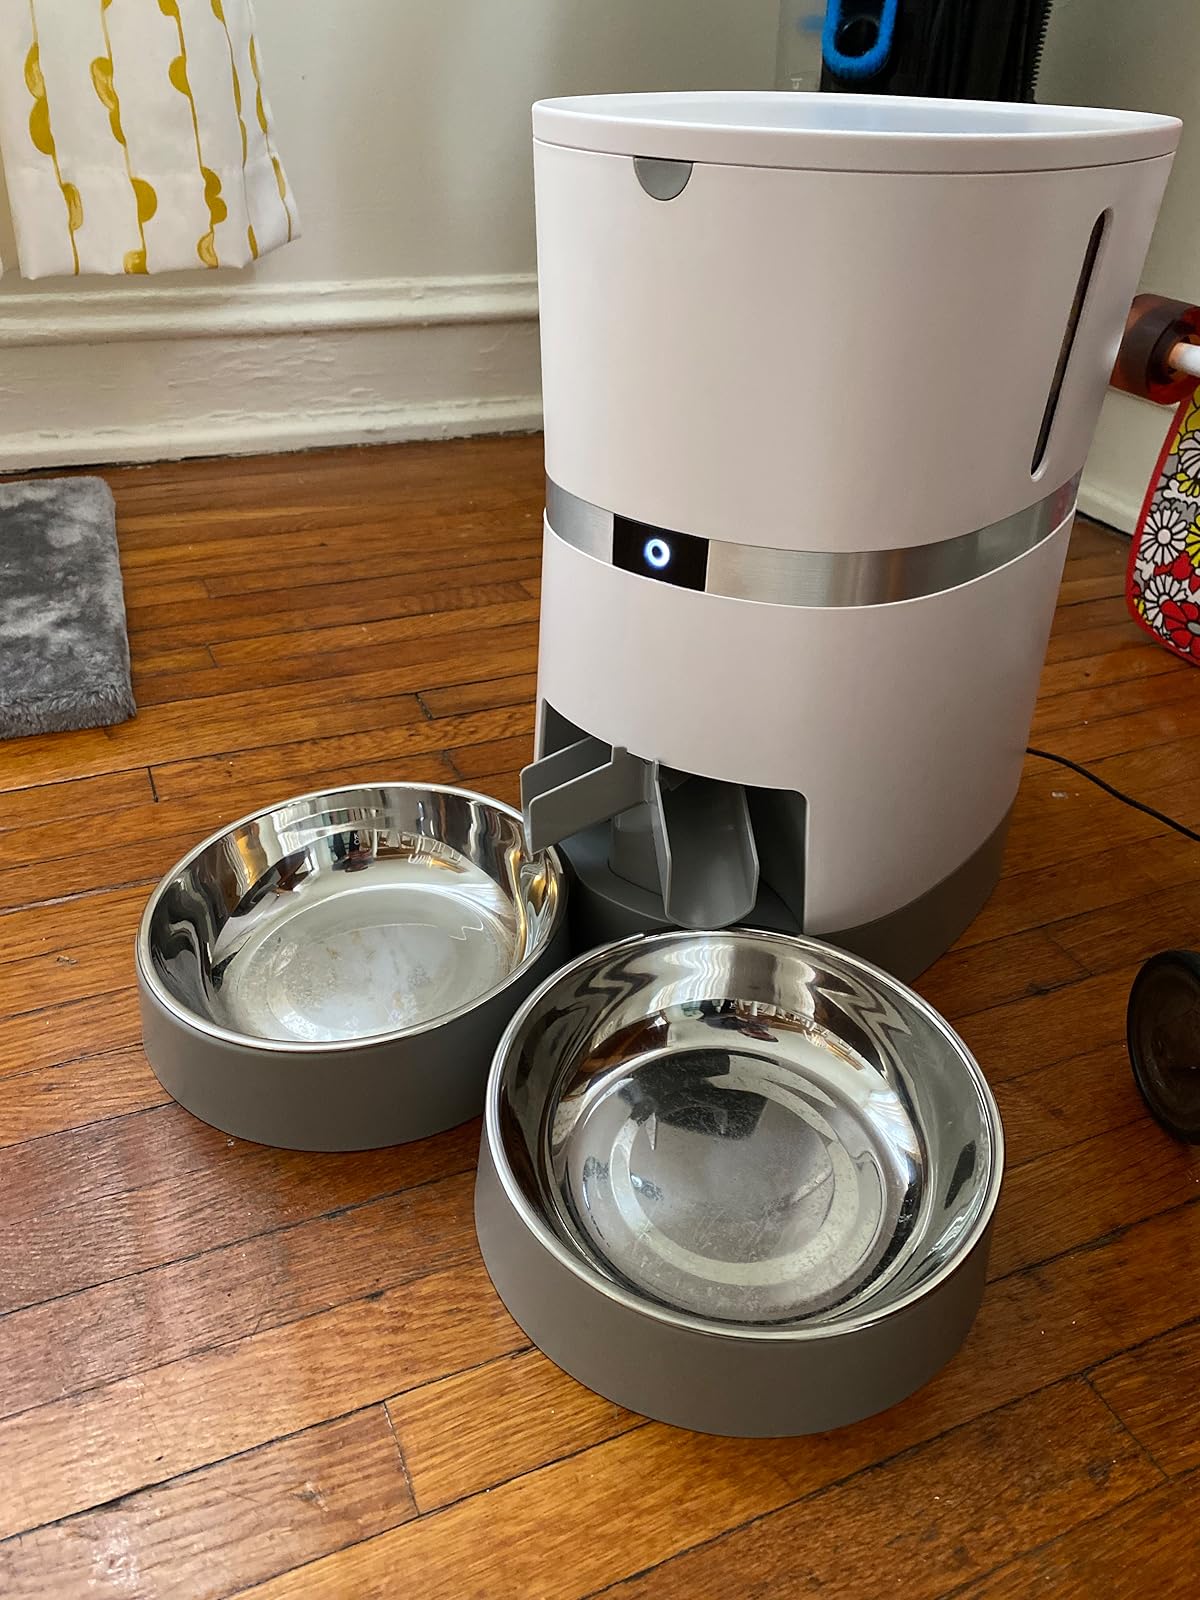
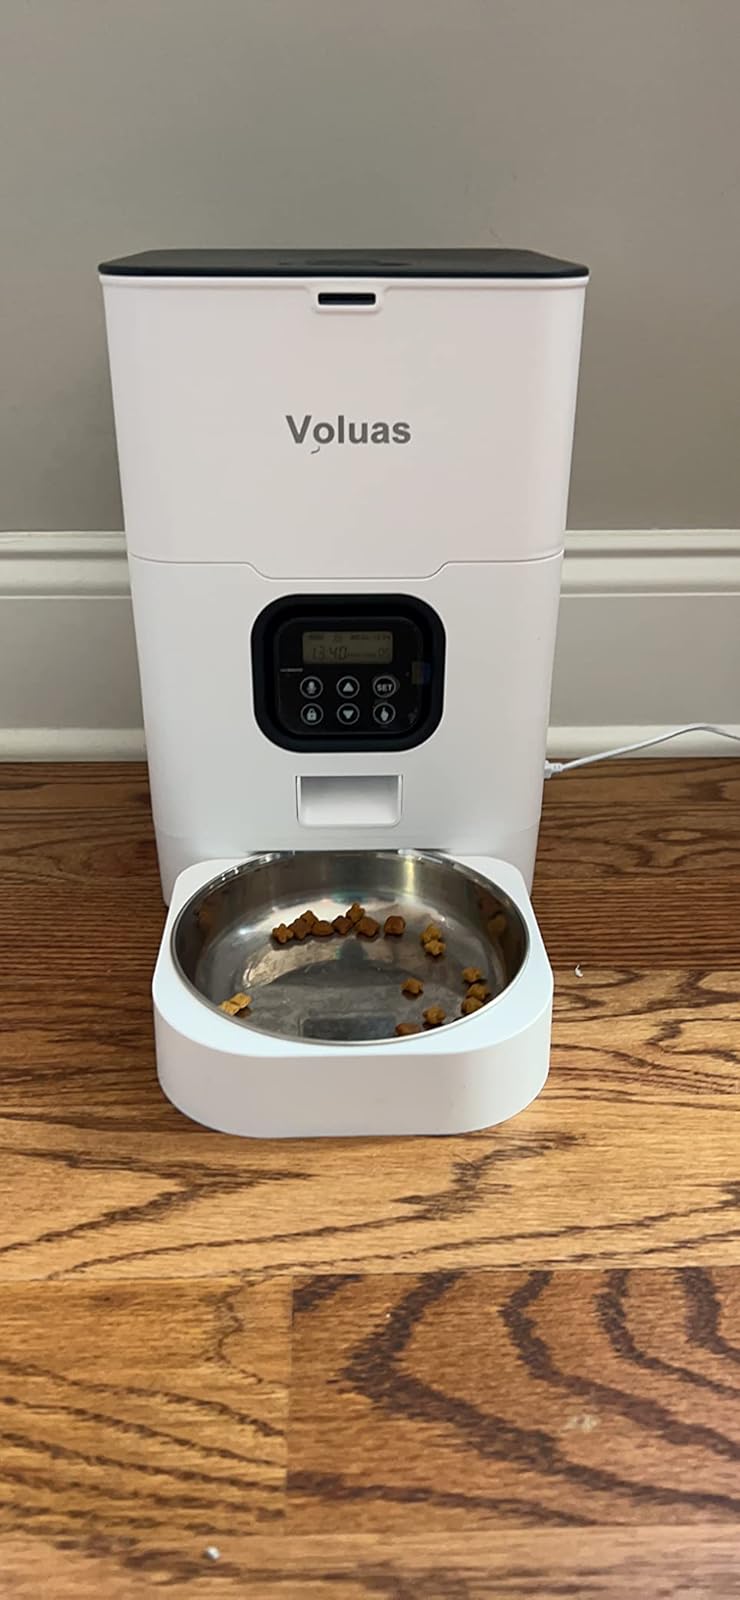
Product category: items_feeder
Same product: no